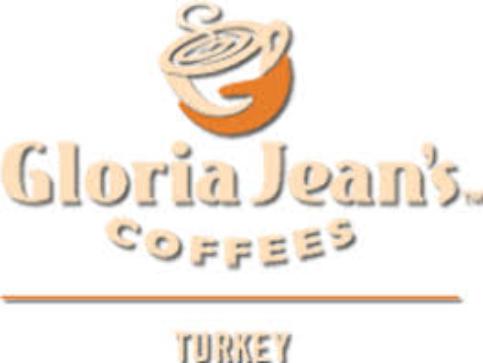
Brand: Gloria Jean's Coffees
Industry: Food